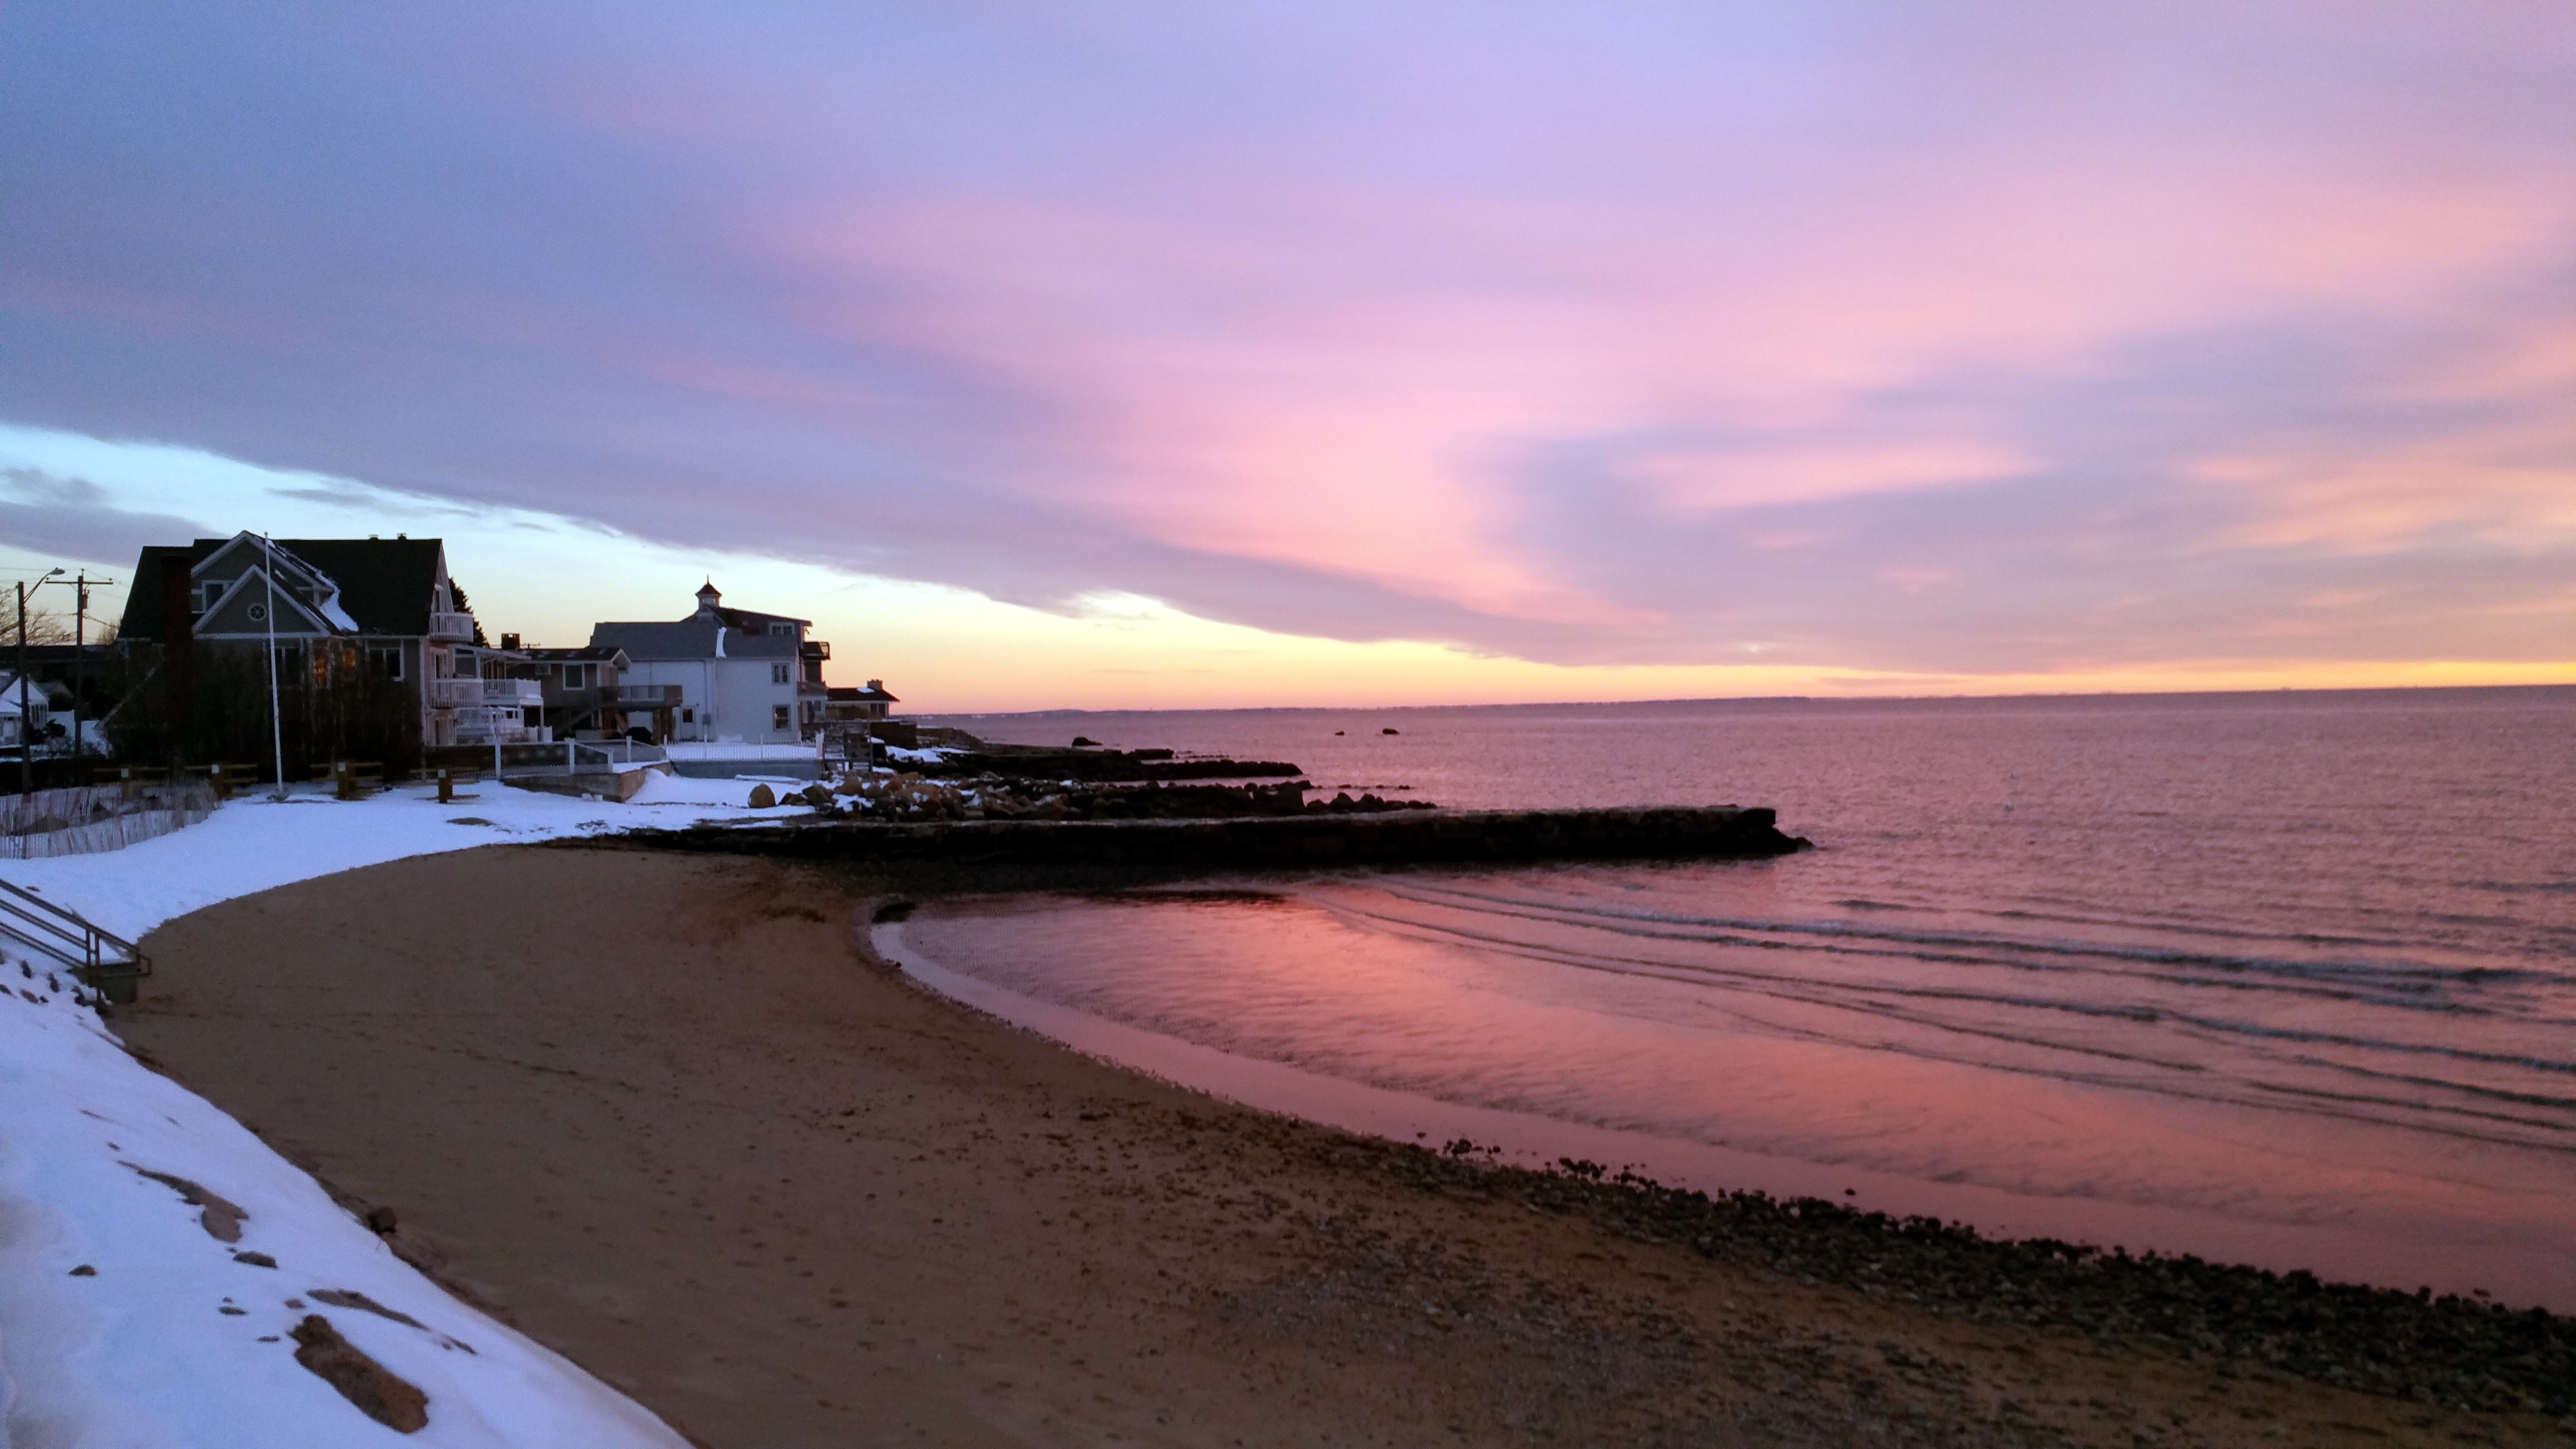
beach, sea, coast, sand, ocean, horizon, cloud, sunrise, sunset, morning, shore, wave, dawn, vacation, dusk, evening, bay, body of water, cape